Ludwig von Estorff

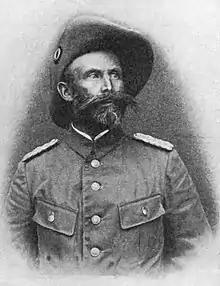
Ludwig von Estorff, 1905

Ludwig Gustav Adolf von Estorff (25 December 1859 – 5 October 1943) was a German military officer who notably served as a Schutztruppe commander in Africa; and later as an Imperial German Army general in World War I. He also was a recipient of the Pour le Merite, Germany's highest military award.